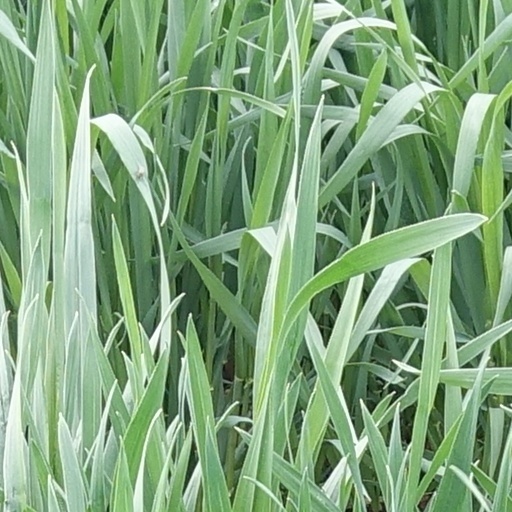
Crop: wheat